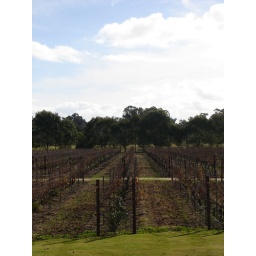
the bare grape trees in winter.